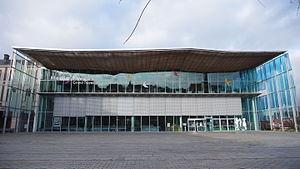
La Médiathèque du Grand Troyes, dans l'Aube.
Troyes est une commune française, située dans le département de l'Aube en région Grand Est. La commune est divisée en cinq cantons dont elle est le chef-lieu.